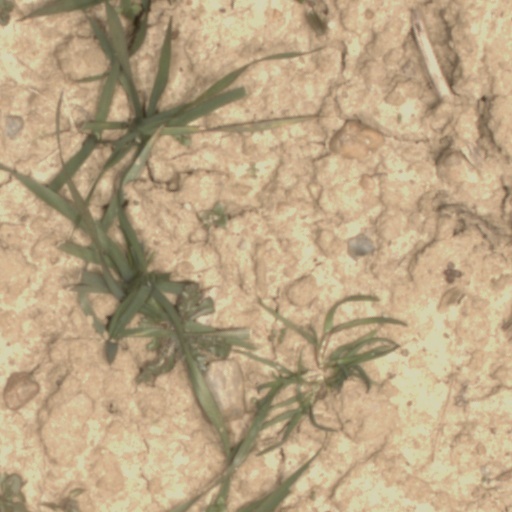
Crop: wheat